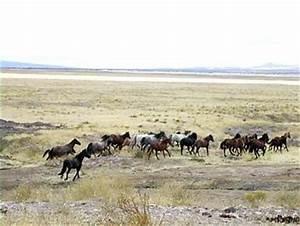
horse